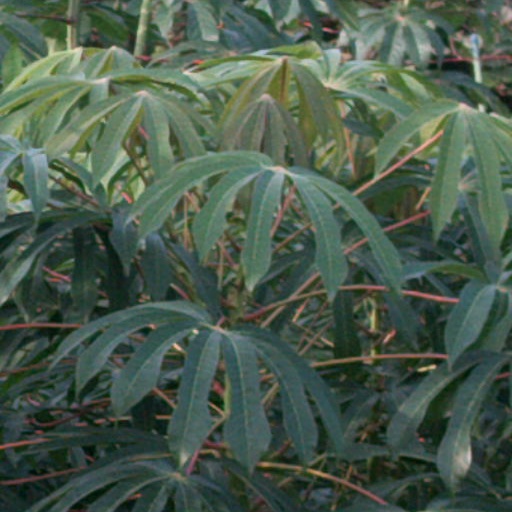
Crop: cassava